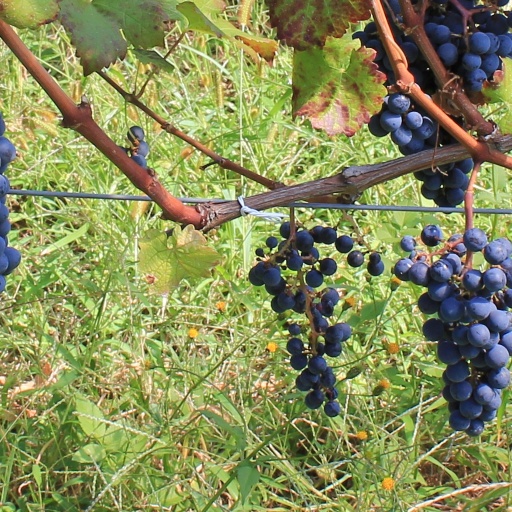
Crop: grape